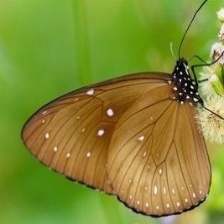
Species: BLUE SPOTTED CROW
Butterfly family (ImageNet category): monarch